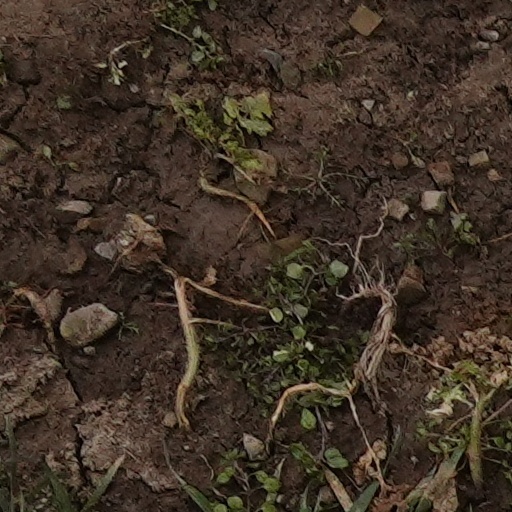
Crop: wheat